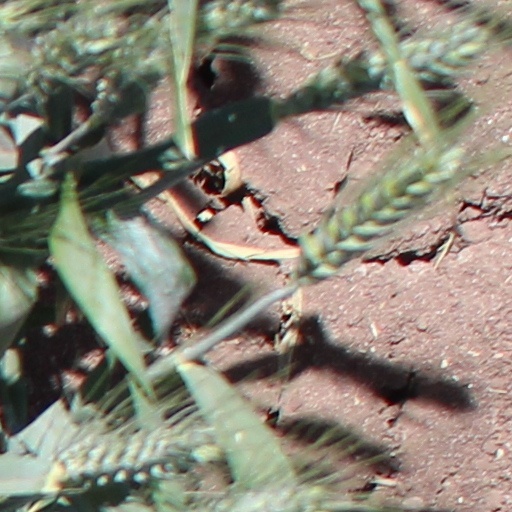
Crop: wheat